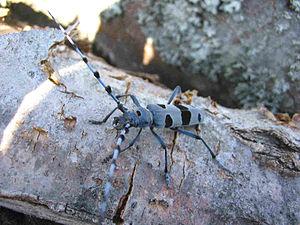
La rosalie des Alpes ou rosalie alpine est une espèce d'insectes coléoptères appartenant à la famille des cérambycidés.